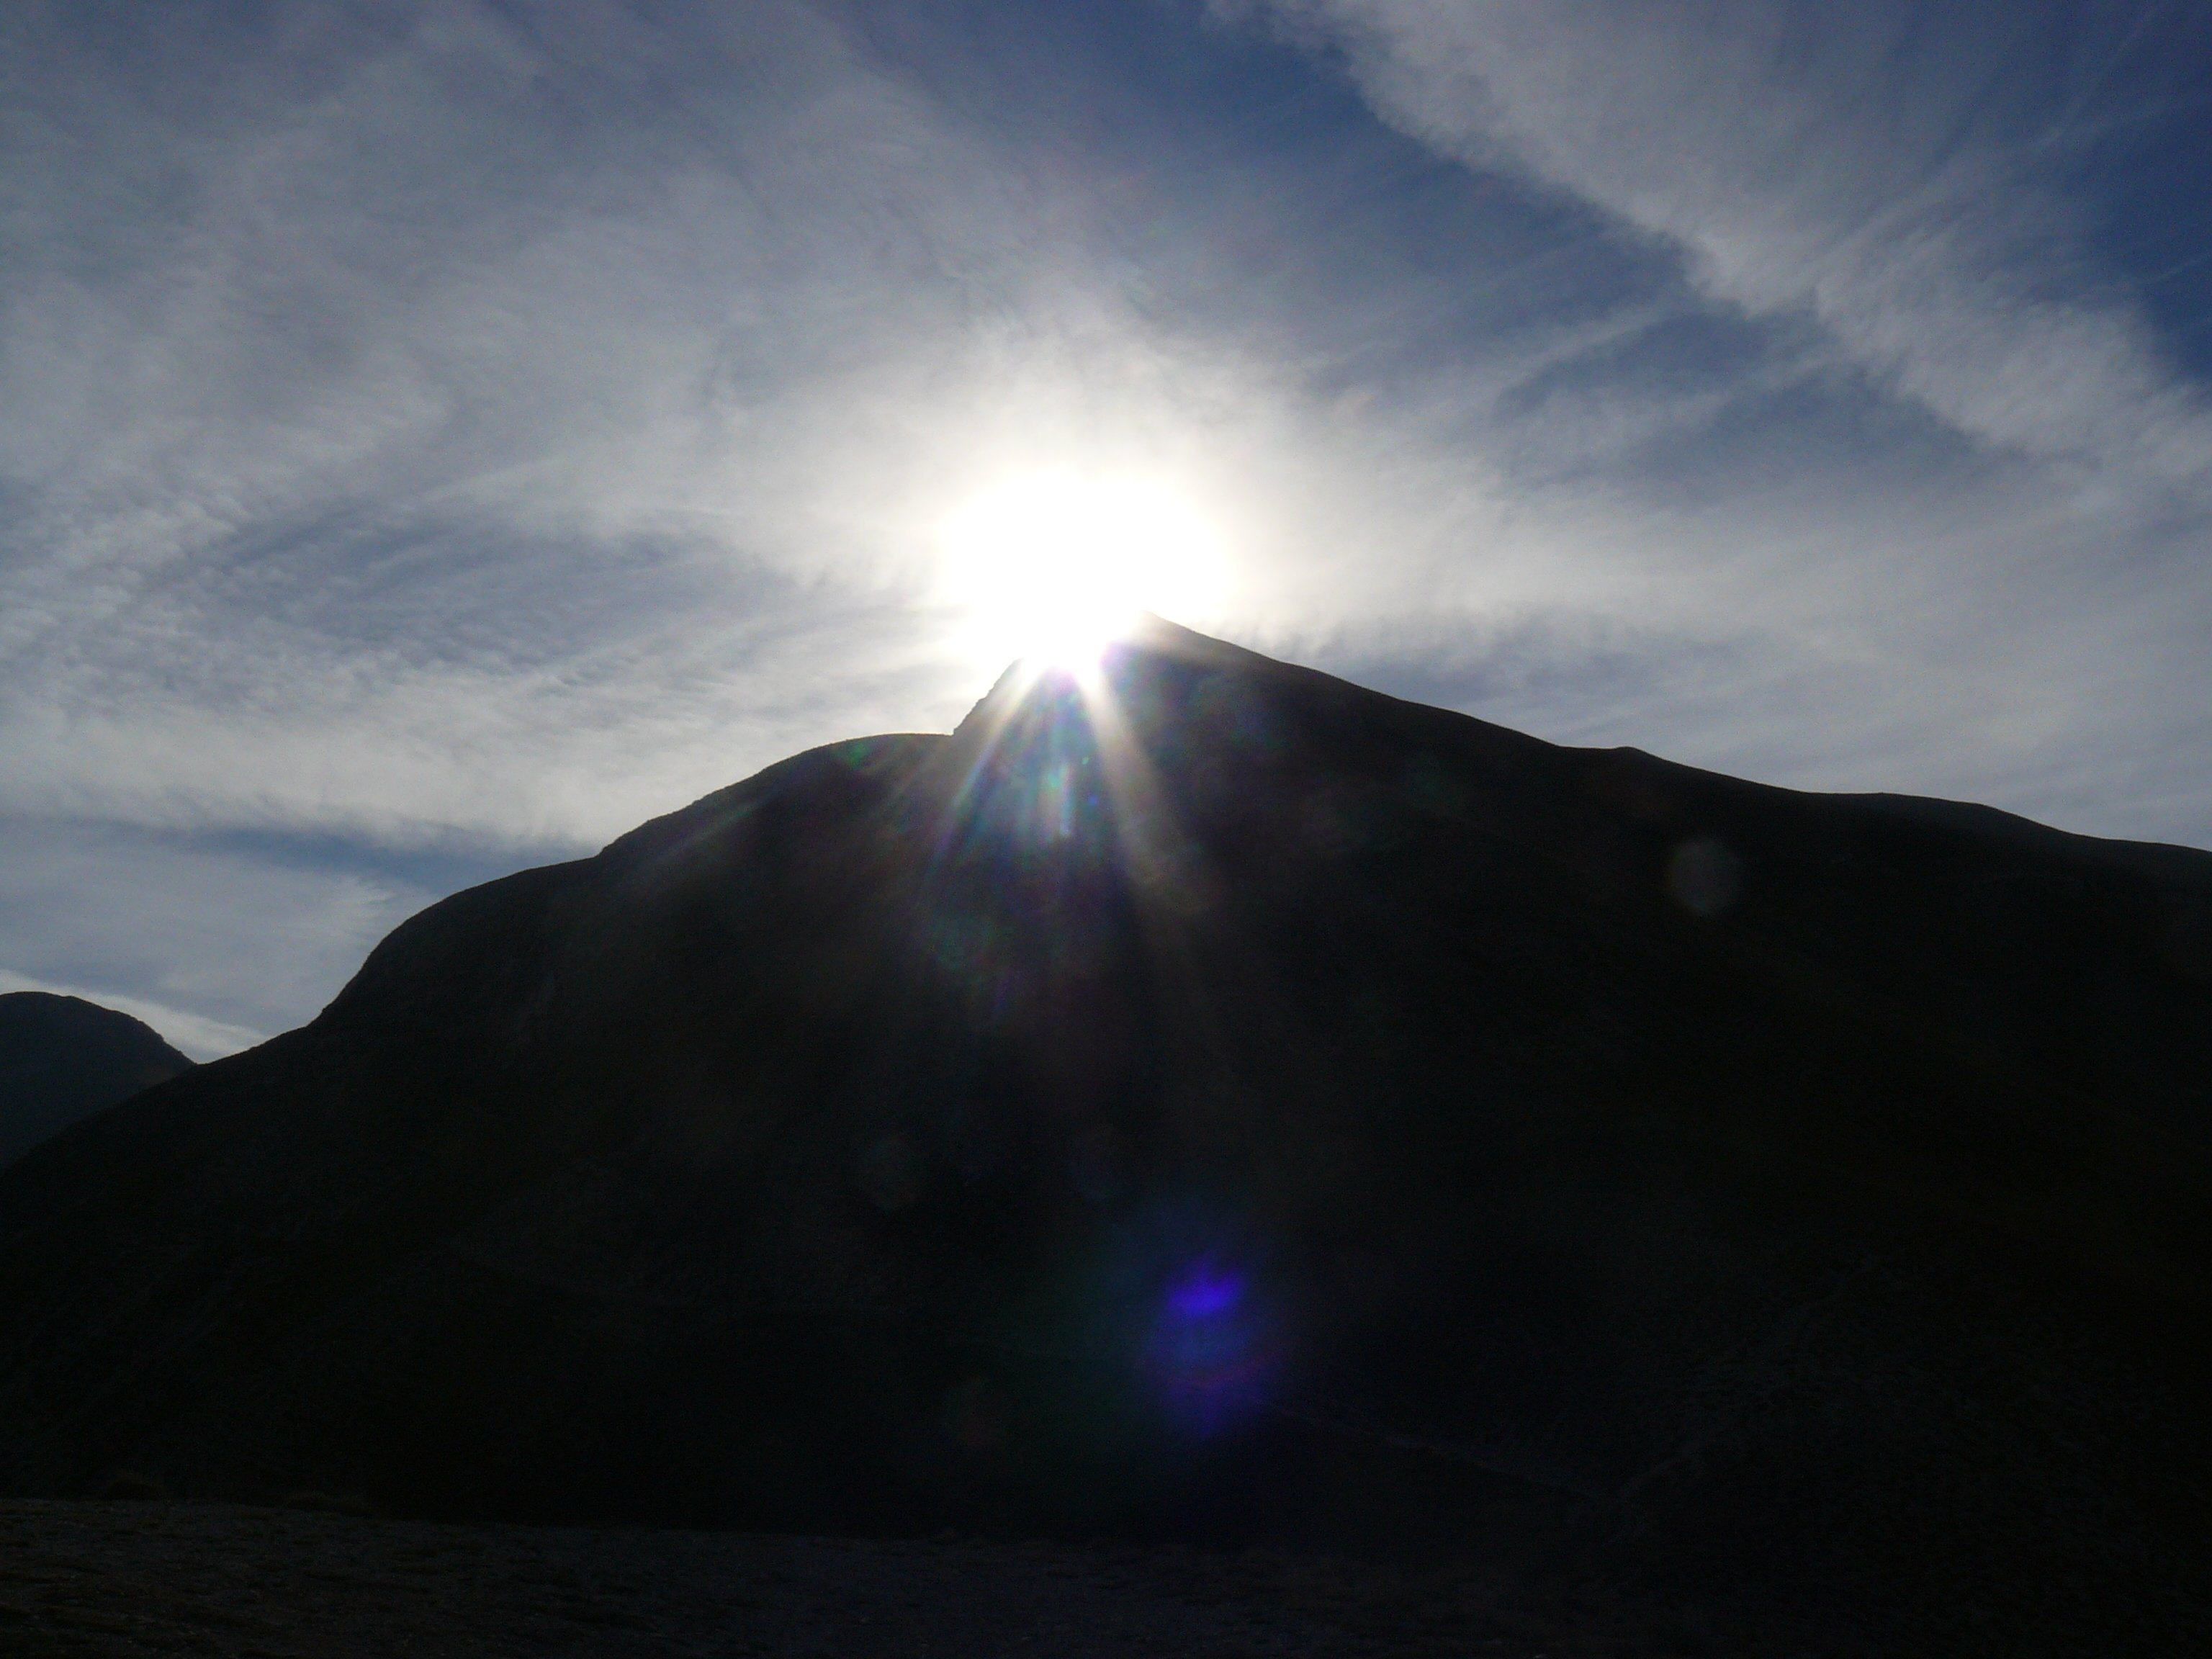
mountain, cloud, sunrise, sunset, sunlight, dawn, mountain range, volcano, summit, upstream, landform, geographical feature, atmospheric phenomenon, mountainous landforms, volcanic landform, sibillini